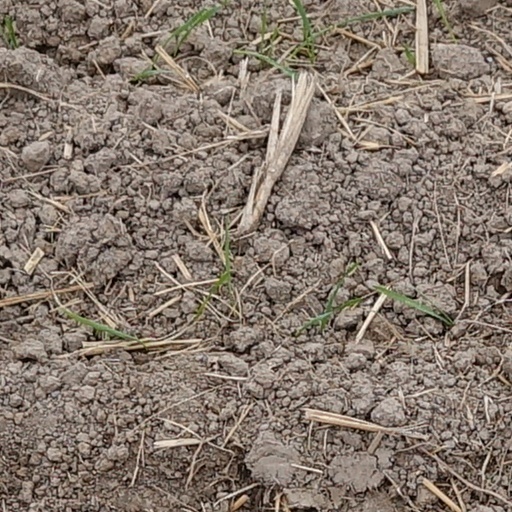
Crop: wheat